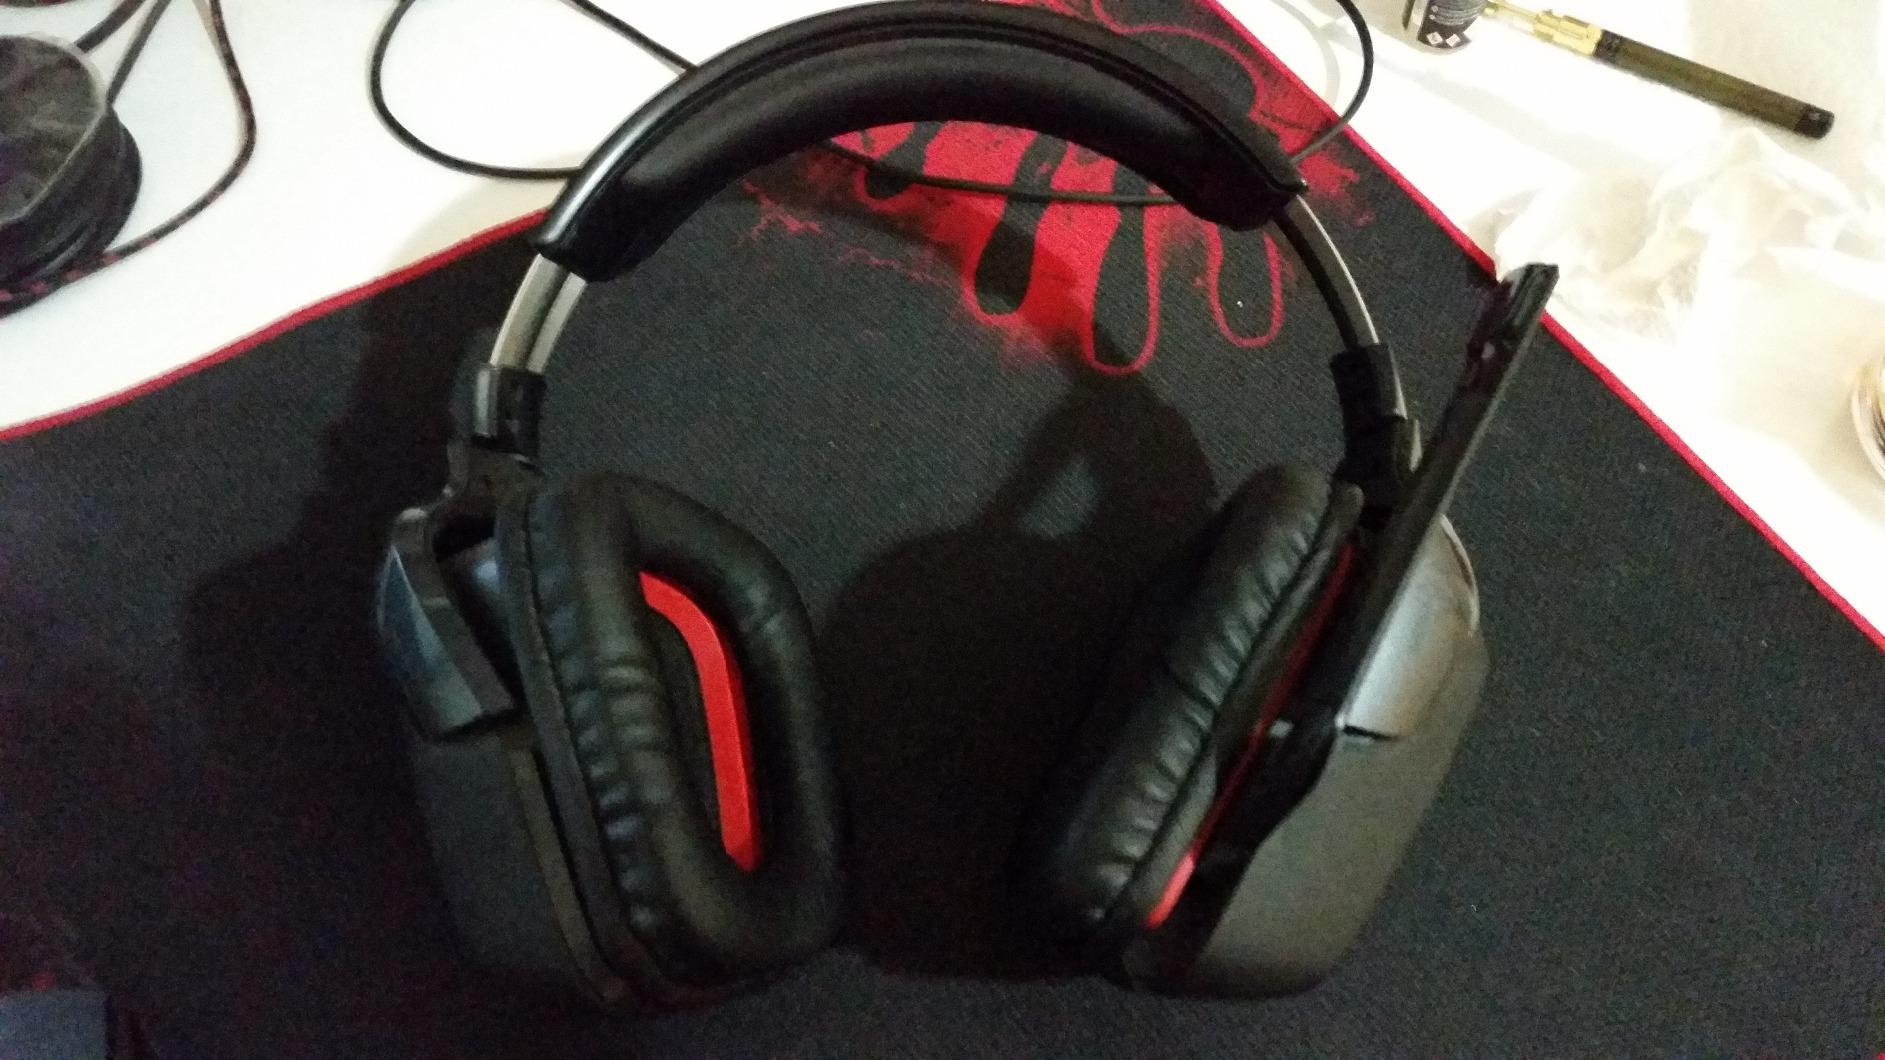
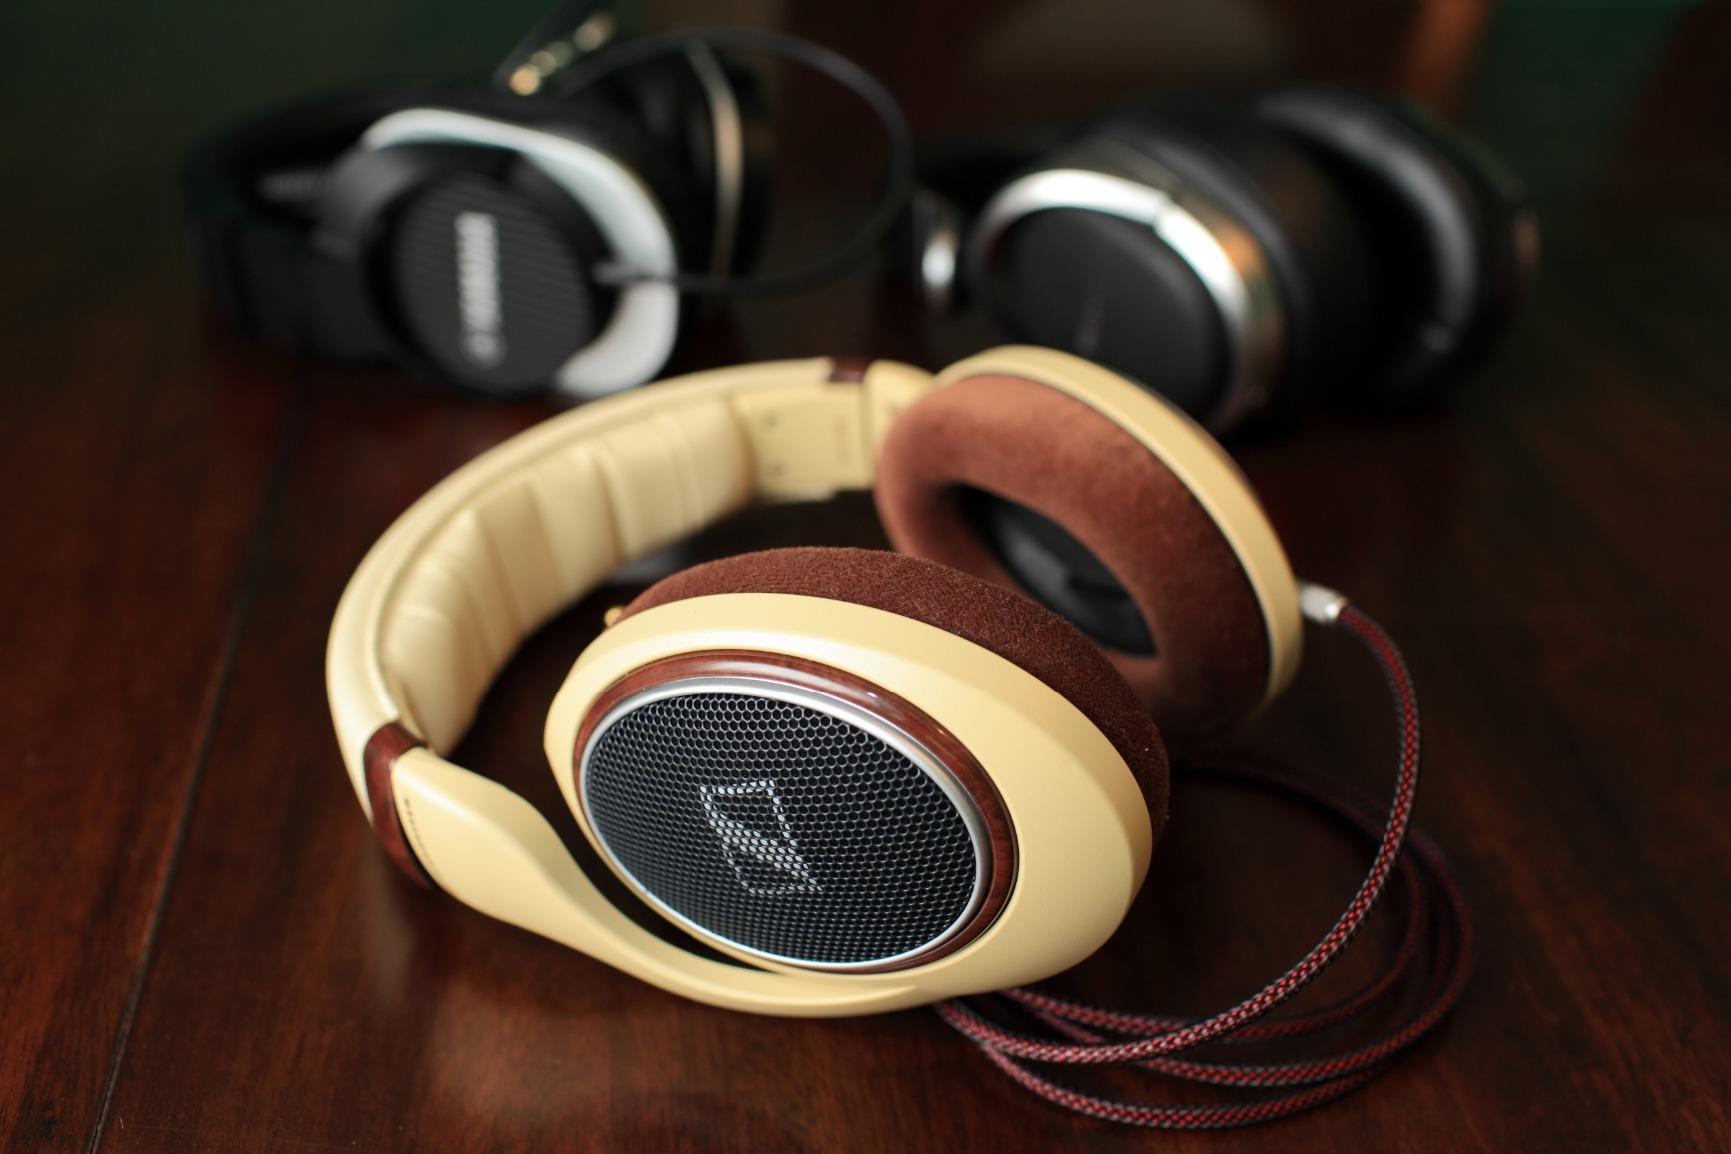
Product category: headphones
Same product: no